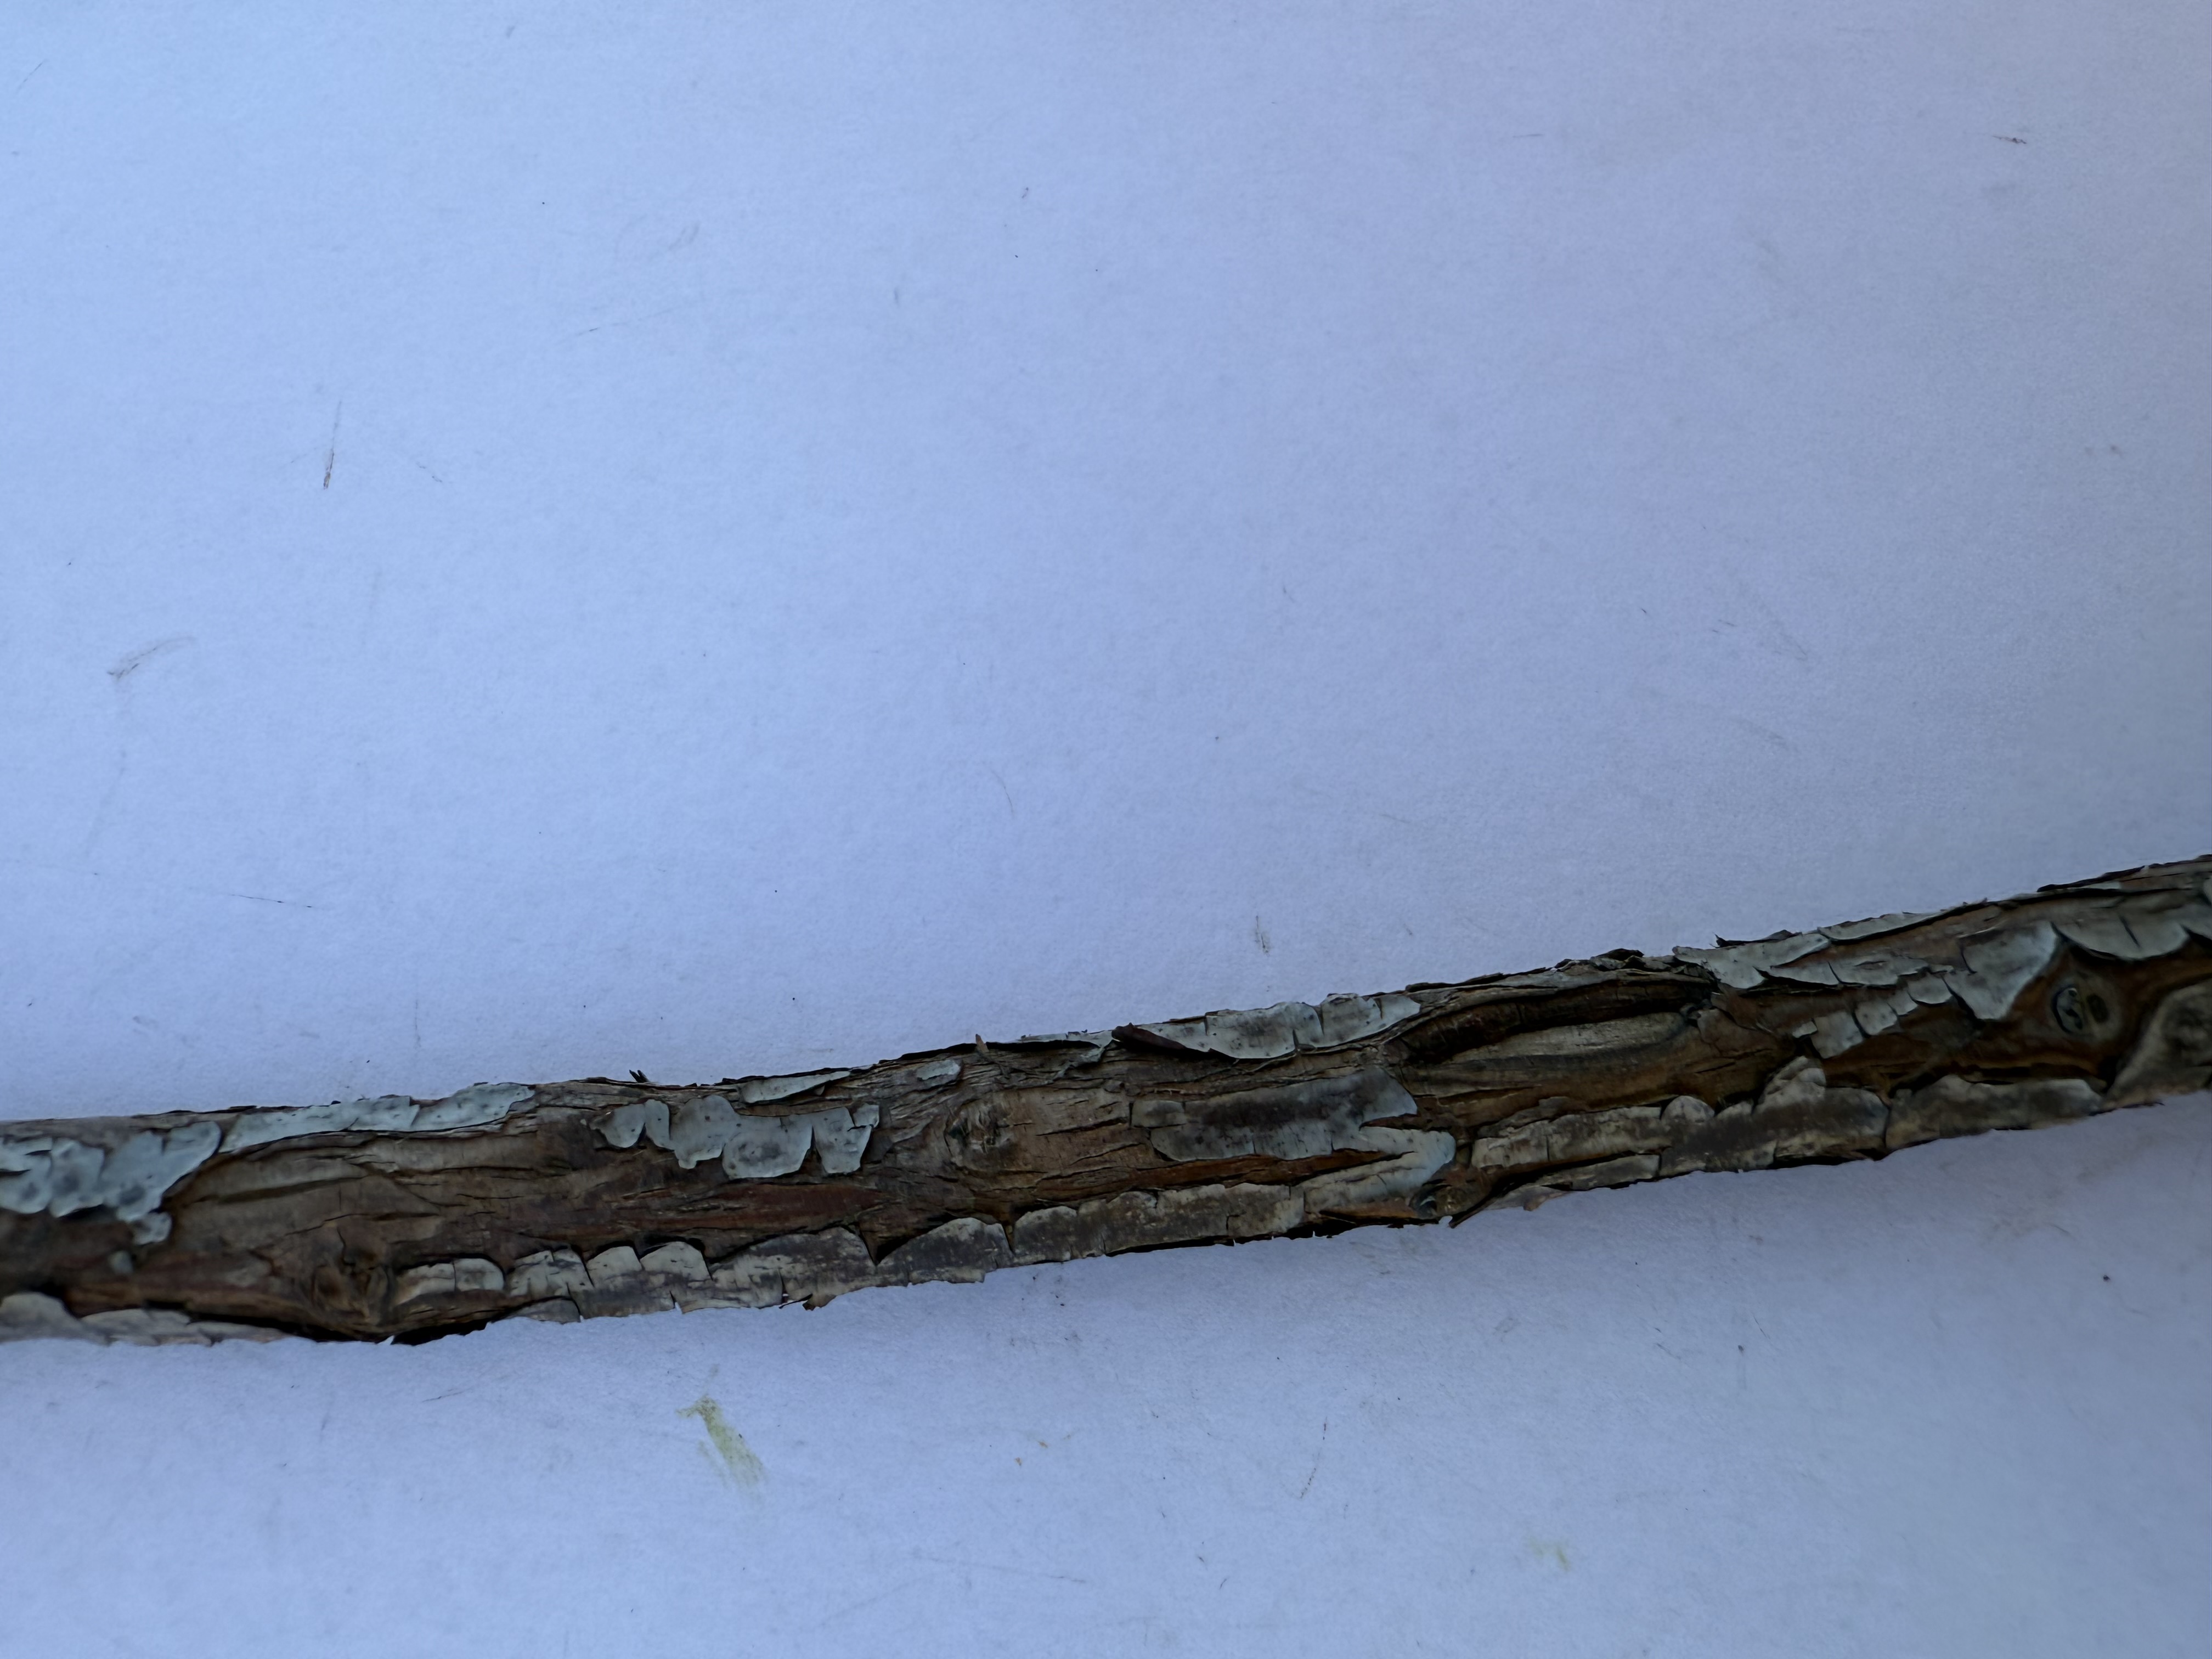
Variety: Wild Strawberry